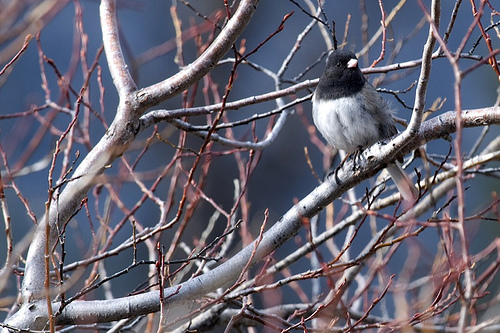
a grey bodied bird with fluffy grey body feathers. a black neck and head with a yellow bill and black tarsus and feet.
the bird has a black crown and a small bill.
this is a bird with a white belly, black head and a white beak.
the head of the bird is black as is the neck. the body of the bird is a blend of mainly white with slight black feathering.
this bird has a black head, a yellow beak, and grayish chest feathers.
this bird has wings that are grey and has a white bellya small but stocky bird has a dark black head and neck that contrasts with it's silvery-white body and pale beak.
a whie bodied bird with a black head and a pale white bill.
this bird has a black crown, grey breast, and a grey belly.
this bird has a black crown with grey belly and black feet.
Species: Dark Eyed Junco